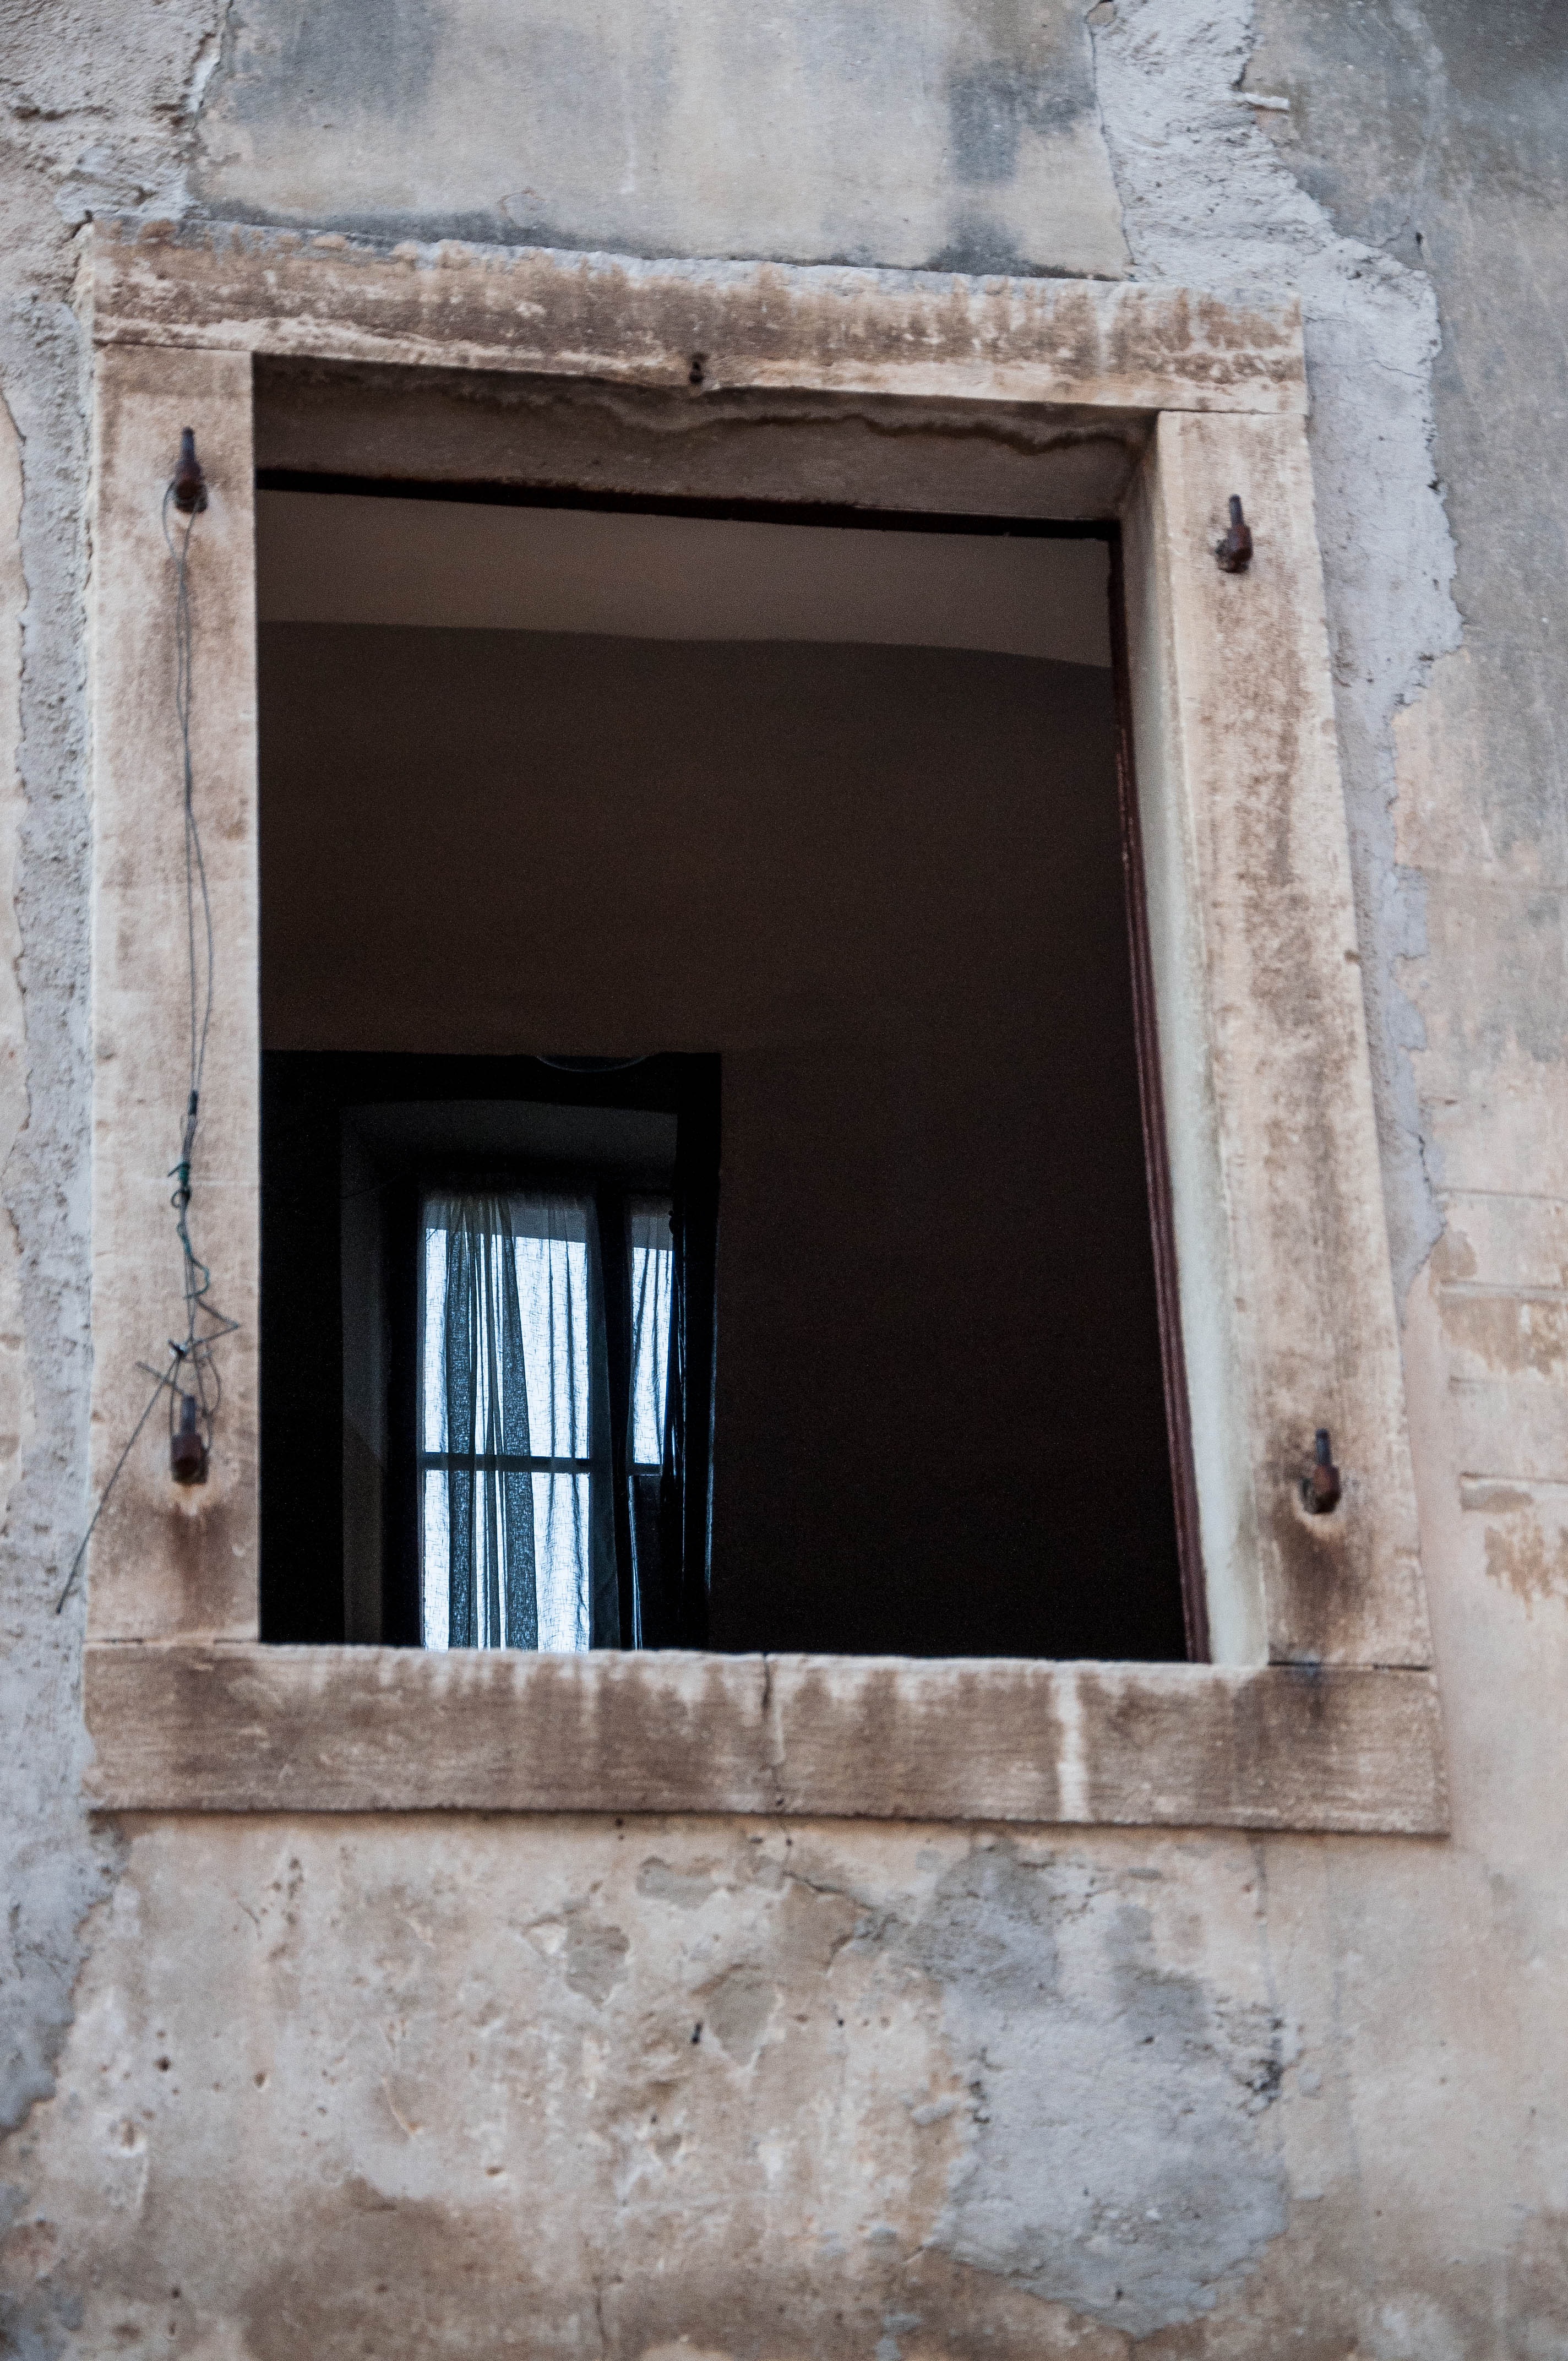
architecture, wood, white, house, window, home, wall, facade, door, interior design, inside, croatia, istria, glimpse, sash window